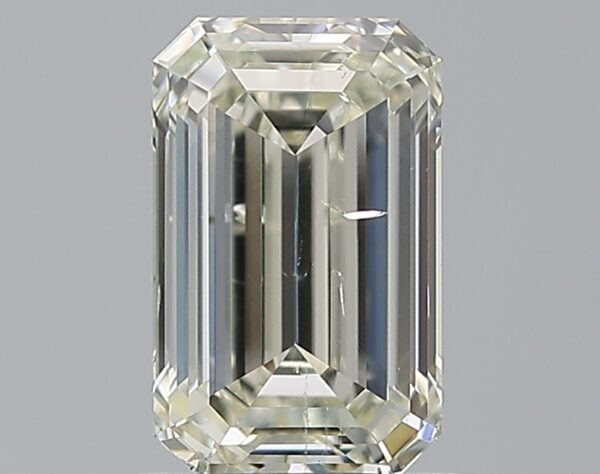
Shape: emerald
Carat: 1.33
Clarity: SI2
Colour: L
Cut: EX
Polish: VG
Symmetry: VG
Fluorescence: N
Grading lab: GIA
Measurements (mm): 7.96 x 4.98 x 3.21